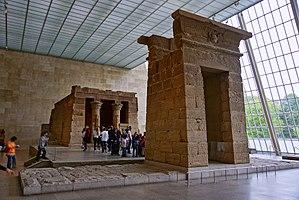
NYC - Metropolitan Museum - Temple of Dendur
Le temple d'Isis de Dendour est un temple nubien construit pendant la période romaine et aujourd'hui conservé au Metropolitan Museum of Art de New York.
Le Metropolitan Museum of Art de New York est l'un des plus grands musées d'art au monde. Ouvert au public depuis le 20 février 1872, il est situé dans l'arrondissement de Manhattan, du côté de Central Park sur la Cinquième Avenue et à la hauteur de la 82ᵉ rue. Le musée comprend également un autre bâtiment, The Cloisters, à l'extrémité nord de l'île, dans Fort Tryon Park. Cette annexe présente des œuvres d'art médiéval et des reconstitutions de cloîtres européens. Les collections du Met comptent plus de deux millions d'œuvres d'art provenant du monde entier et représentant une gamme d'objets très divers. Les premières pièces furent apportées par les fondateurs puis des dons et des legs de grands collectionneurs ainsi que les diverses politiques d'acquisition menées par les directeurs successifs. Les visiteurs peuvent ainsi admirer des trésors de l'Antiquité, tels que ceux exposés dans ses galeries grecques et chypriotes, en passant par des toiles et des sculptures de tous les grands maîtres européens, jusqu'à une large collection d'art américain.